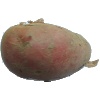
Label: red_potato